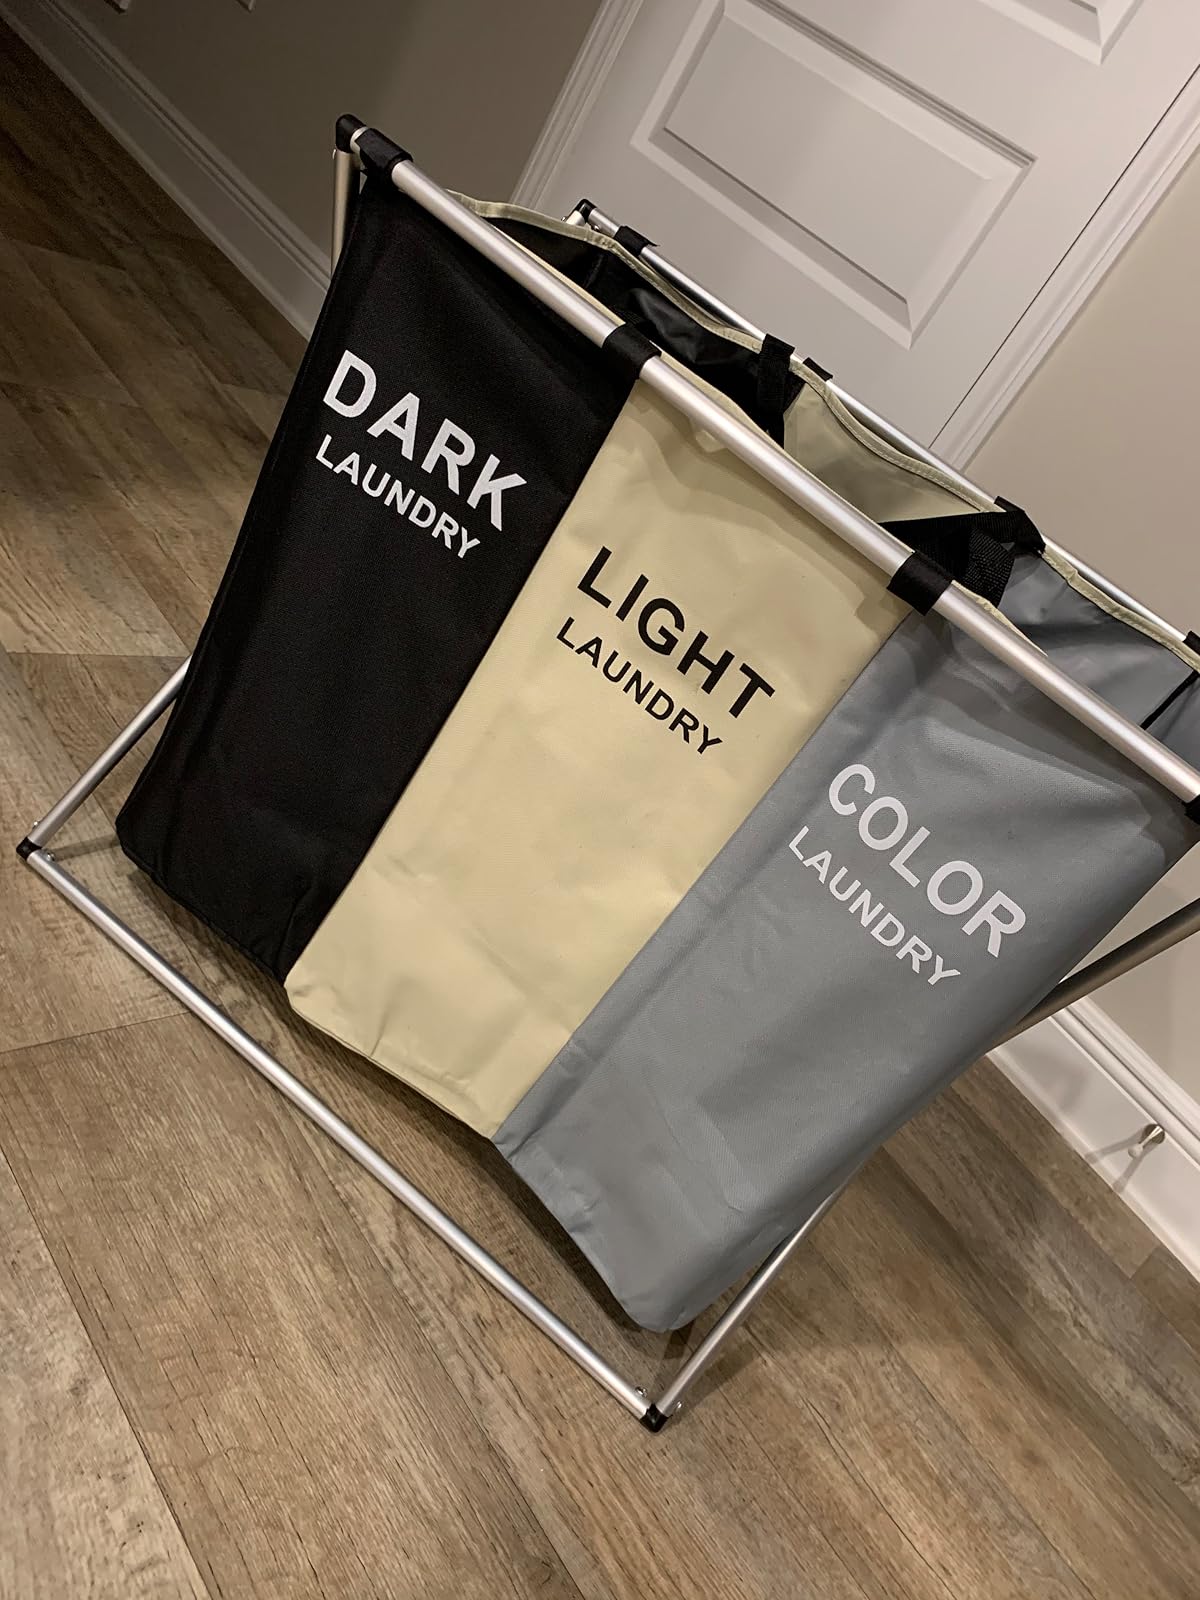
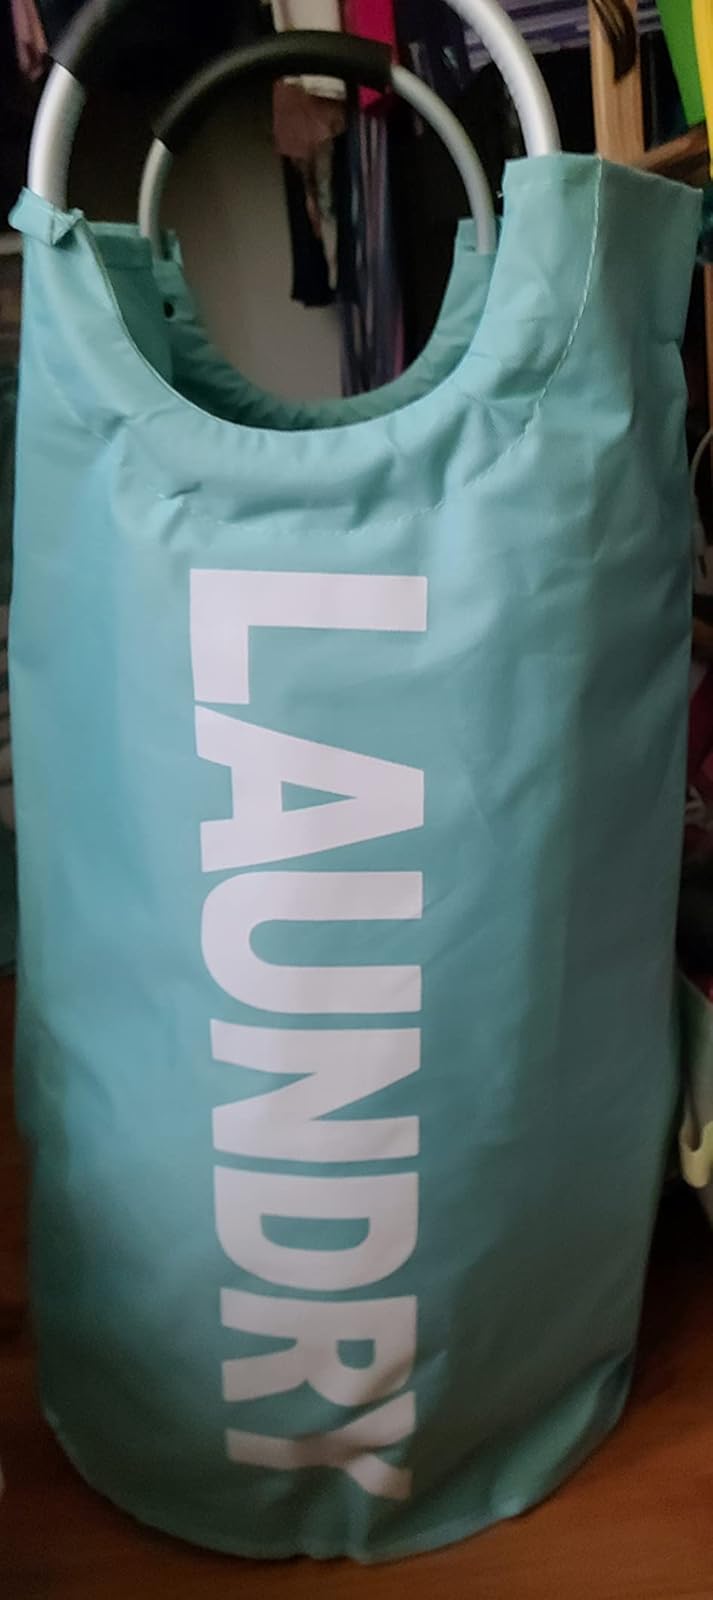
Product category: items_hamper
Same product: no